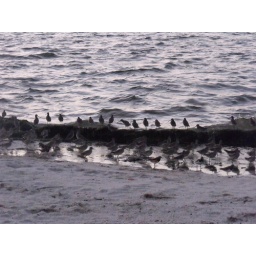
walking birds with birds standing on top of the debris left by the high tide